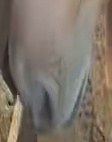
Face region: mouth_nostrils (mouth_chin_nostrils_and_profile)
Pain indicator: moderately_present